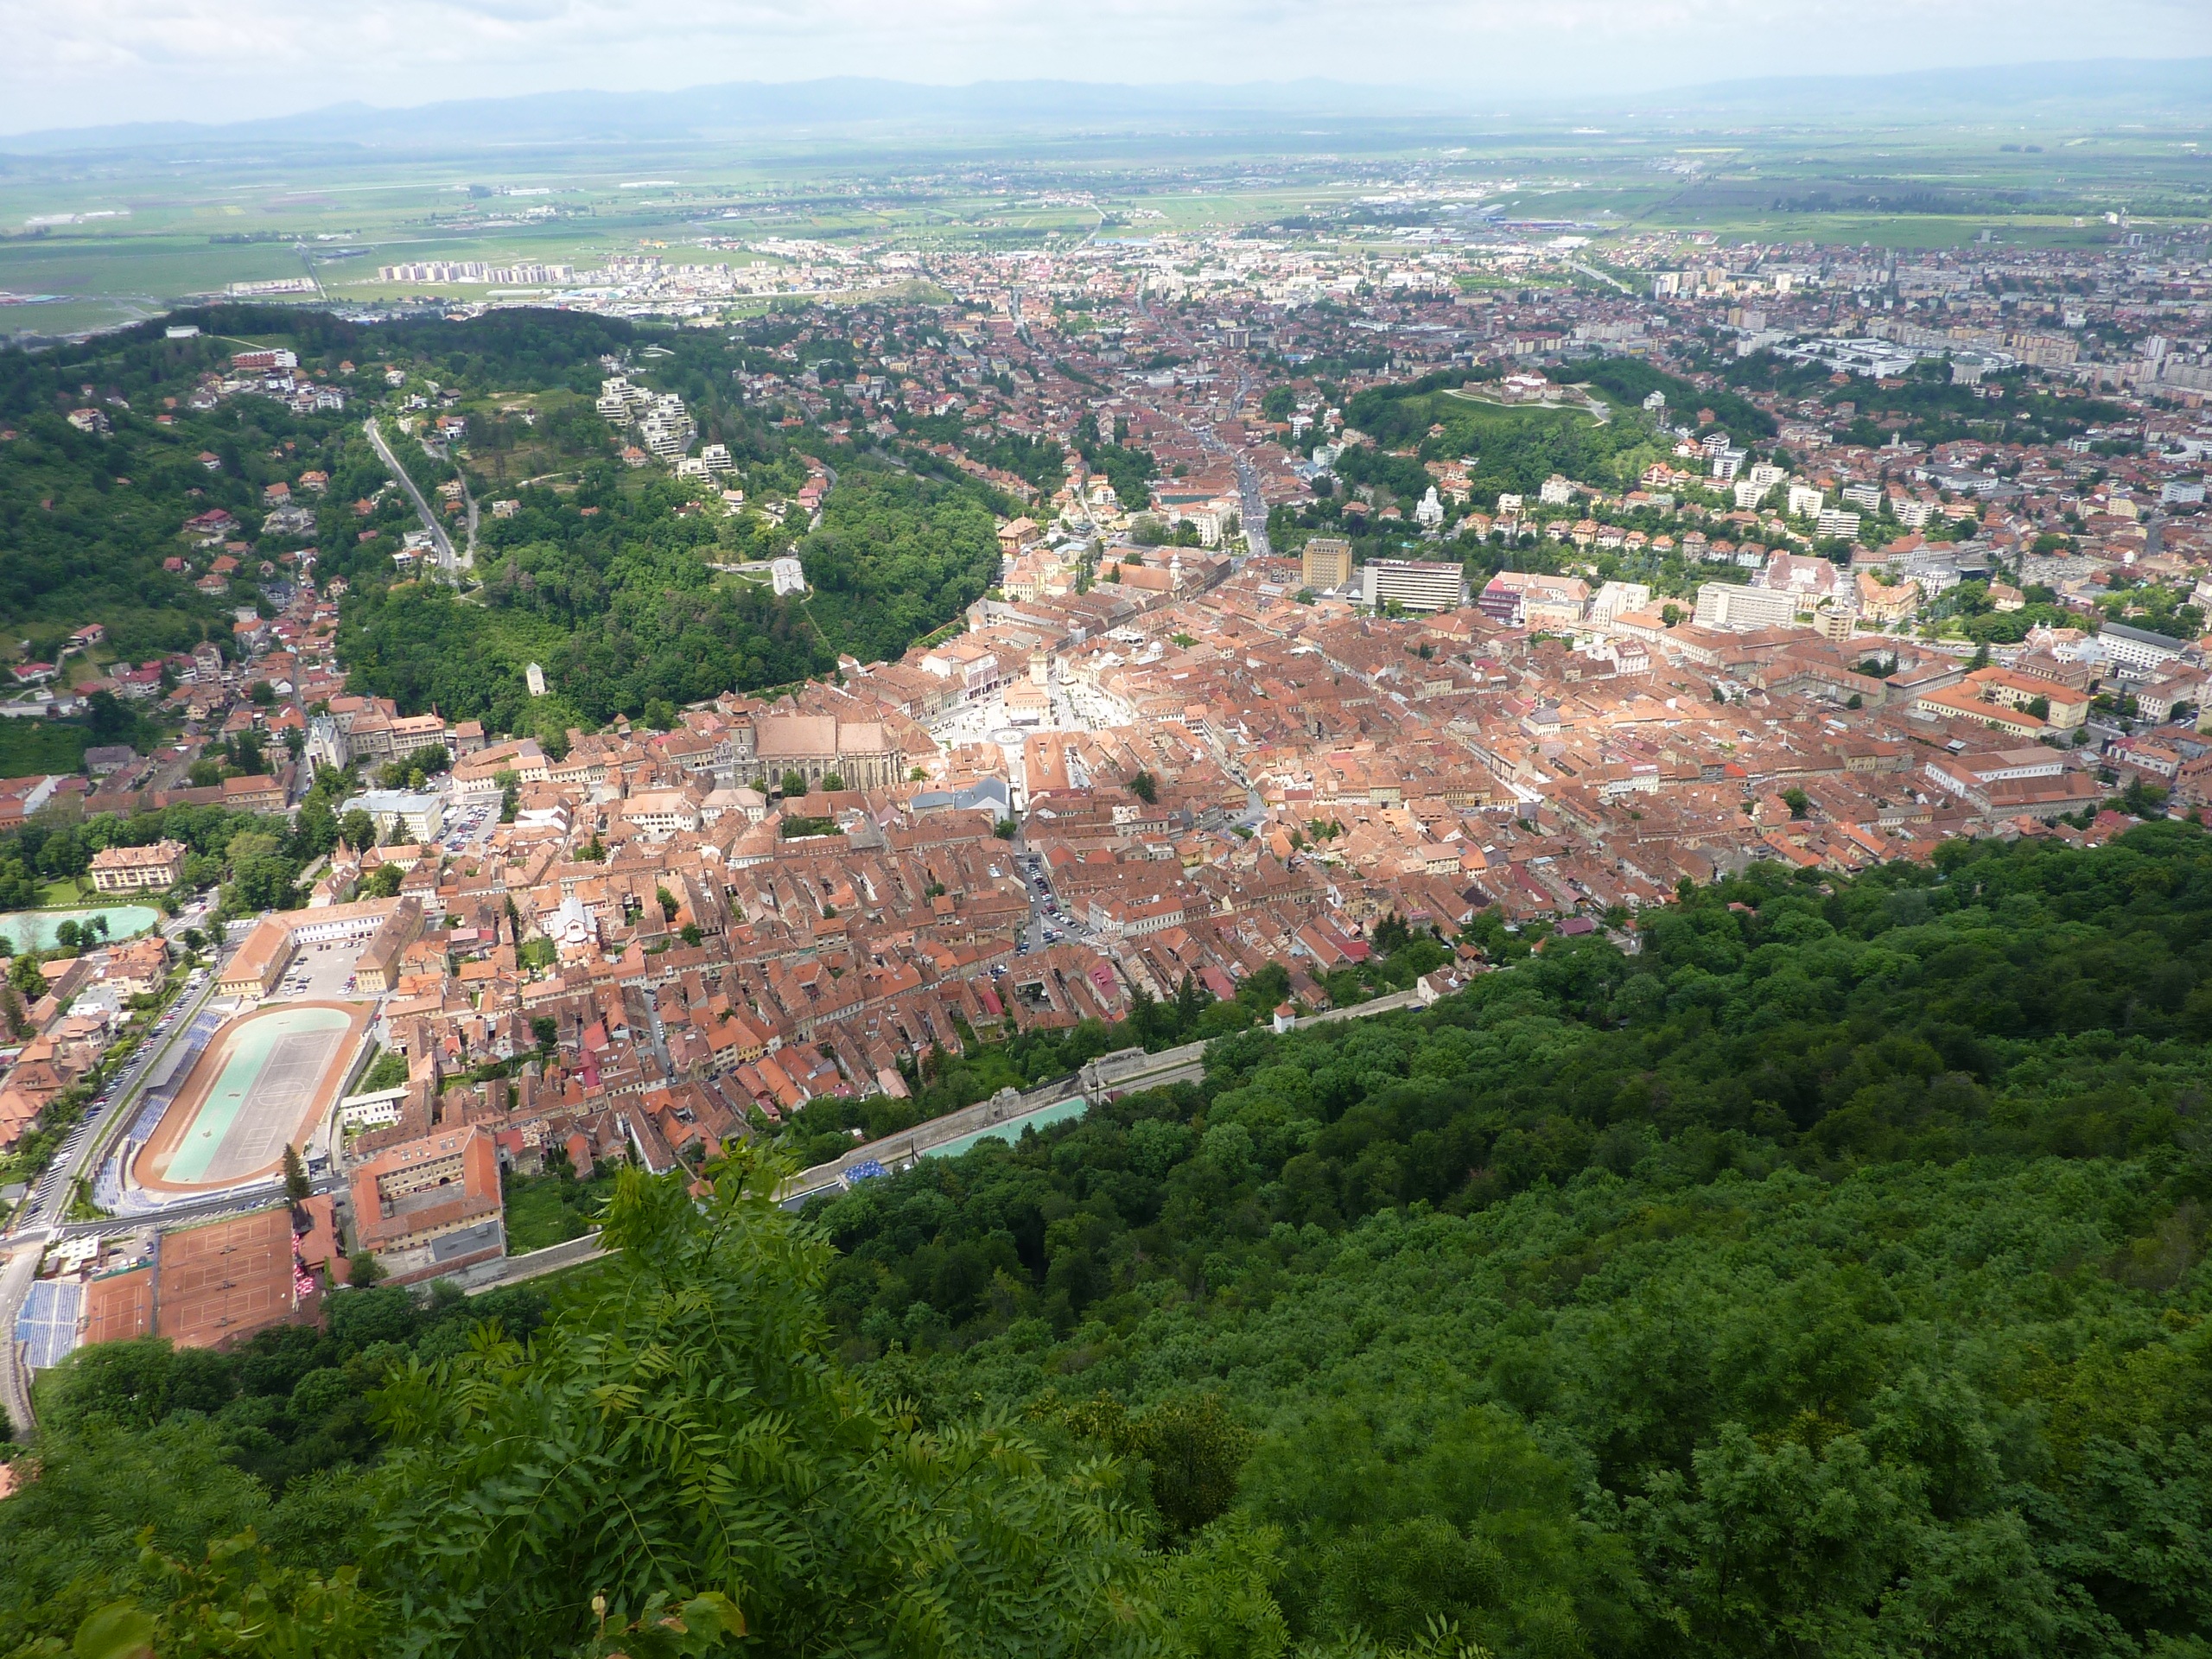
photography, hill, town, view, building, old, city, panorama, village, europe, center, romania, brasov, transylvania, bird's eye view, aerial photography, residential area, human settlement, geological phenomenon